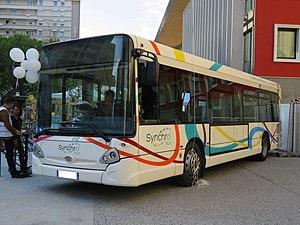
Un Heuliez GX 137L (n°4112 de la communauté d’agglomération Grand Chambéry) stationné devant la gare (Chambéry, France) lors de l’inauguration de la nouvelle marque des mobilités, Synchro, le 19 avril 2019.
Cognin est une commune française située dans le département de la Savoie en région Auvergne-Rhône-Alpes.
La Ravoire est une commune française située dans le département de la Savoie, en région Auvergne-Rhône-Alpes. Elle est membre du Grand Chambéry.
Synchro Bus, anciennement Stac, est une marque déposée appartenant à la communauté d’agglomération du Grand Chambéry, qui désigne sous ce nom son service de transport en commun. Ce dernier dessert les 38 communes de Grand Chambéry ainsi que les communes du Bourget-du-Lac et de Voglans, rattachées à la communauté d’agglomération Grand Lac, à l'aide d'un réseau composé de 19 lignes régulières, d’un service de transport à la demande et de transport scolaire, et d’une ligne de vélotaxis, appelée Vélobulle, reliant les quatre arrêts de correspondance situés dans le centre-ville de Chambéry.
Challes-les-Eaux est une commune française et une station thermale située dans le département de la Savoie, en région Auvergne-Rhône-Alpes.